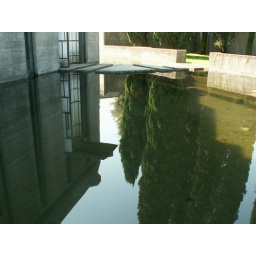
trees in water